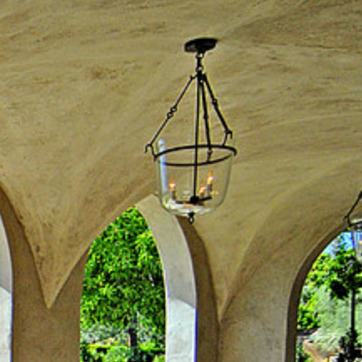
Material: glass